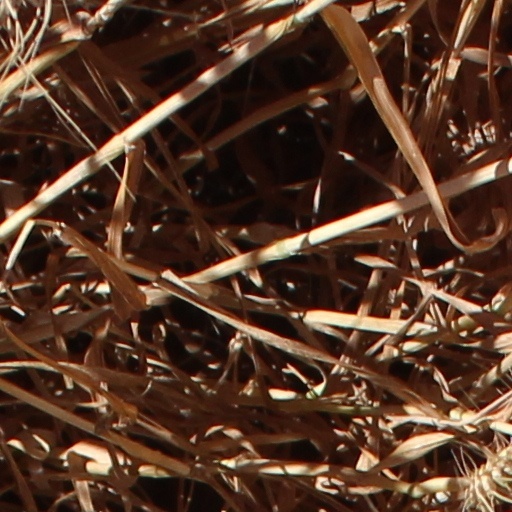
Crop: wheat